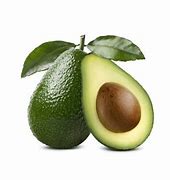
Label: Avocado